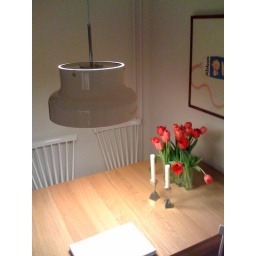
New lamp in the kitchen